Cardinals created by John XXII

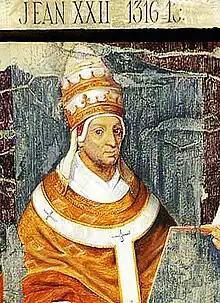
Pope John XXII (r. 1316–1334)

Pope John XXII (r. 1316–1334) created 28 new cardinals in six consistories: